Answer in natural language. Consider the 3D positions of the objects in the scene and not just the 2D positions in the image. Is the centerpoint of  Microwave at a higher height than brown colour countertop lx? Choose between the following options: no or yes
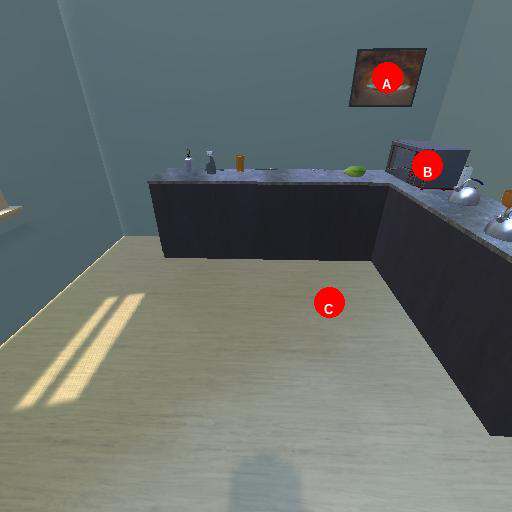
<answer>yes</answer>